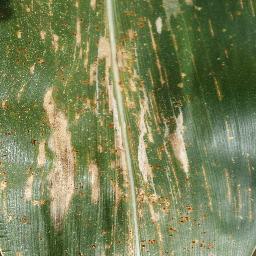
Label: Corn_(Maize)___Gray_Leaf_Spot_(Cercospora)